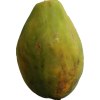
Label: papaya